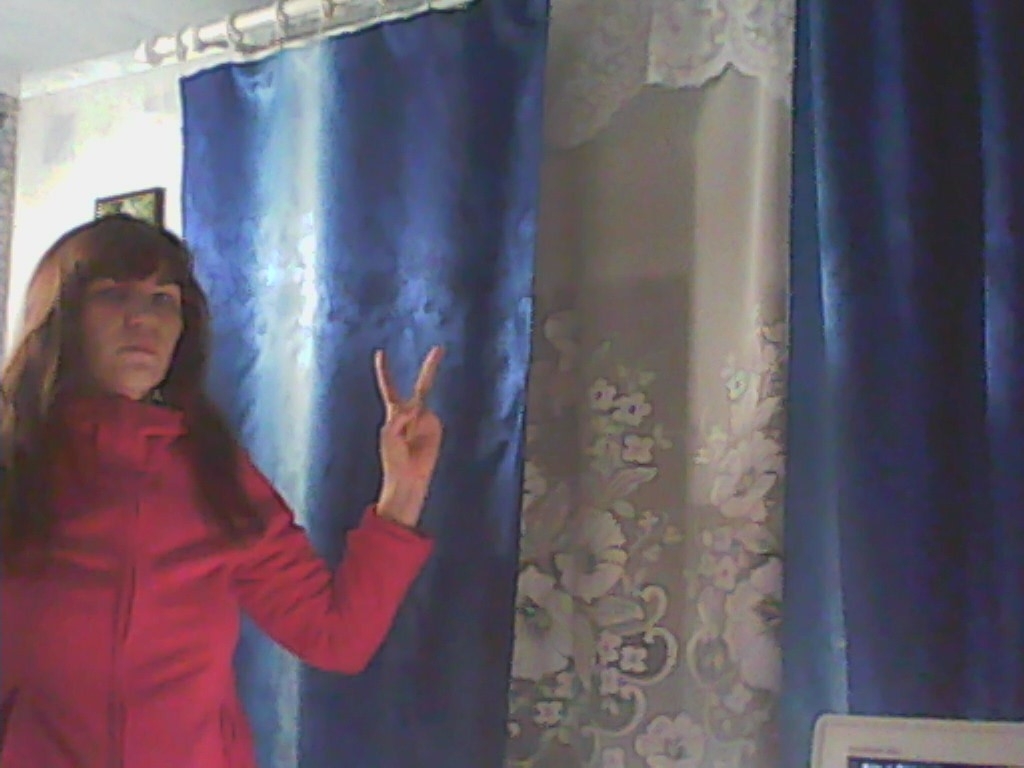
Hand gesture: peace